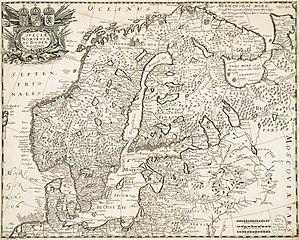
Johannes Janssonius, aussi appelé Jan Janszoon ou Jansson, né à Arnhem en 1588 et enterré le 11 juillet 1664 à Amsterdam, est un cartographe néerlandais, en activité à Amsterdam au XVIIᵉ siècle.